Castra Praetoria

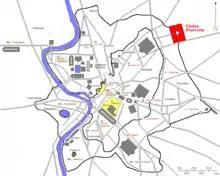
The Castra Praetoria and ancient Rome

The barracks were erected just outside the city of Rome and surrounded by solid masonry walls, measuring a total of . Three of the four sides of the walls were later incorporated in the Aurelian Walls, and parts of them are clearly visible today. The adjacent city district "Castro Pretorio" is named after the barracks.